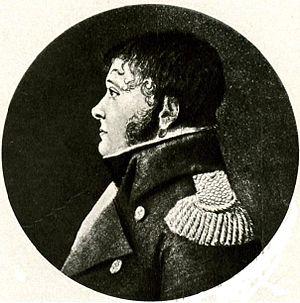
Portrait du Capitaine de vaisseau Renaudin
Jean François Renaudin, né le 13 juillet 1750 au Gua en Saintonge, mort le 29 avril 1809 au Gua en Charente-Inférieure, est un officier de marine français des XVIIIᵉ et XIXᵉ siècles. Il sert pendant les guerres de la Révolution et de l'Empire et termine sa carrière avec le grade de contre-amiral.